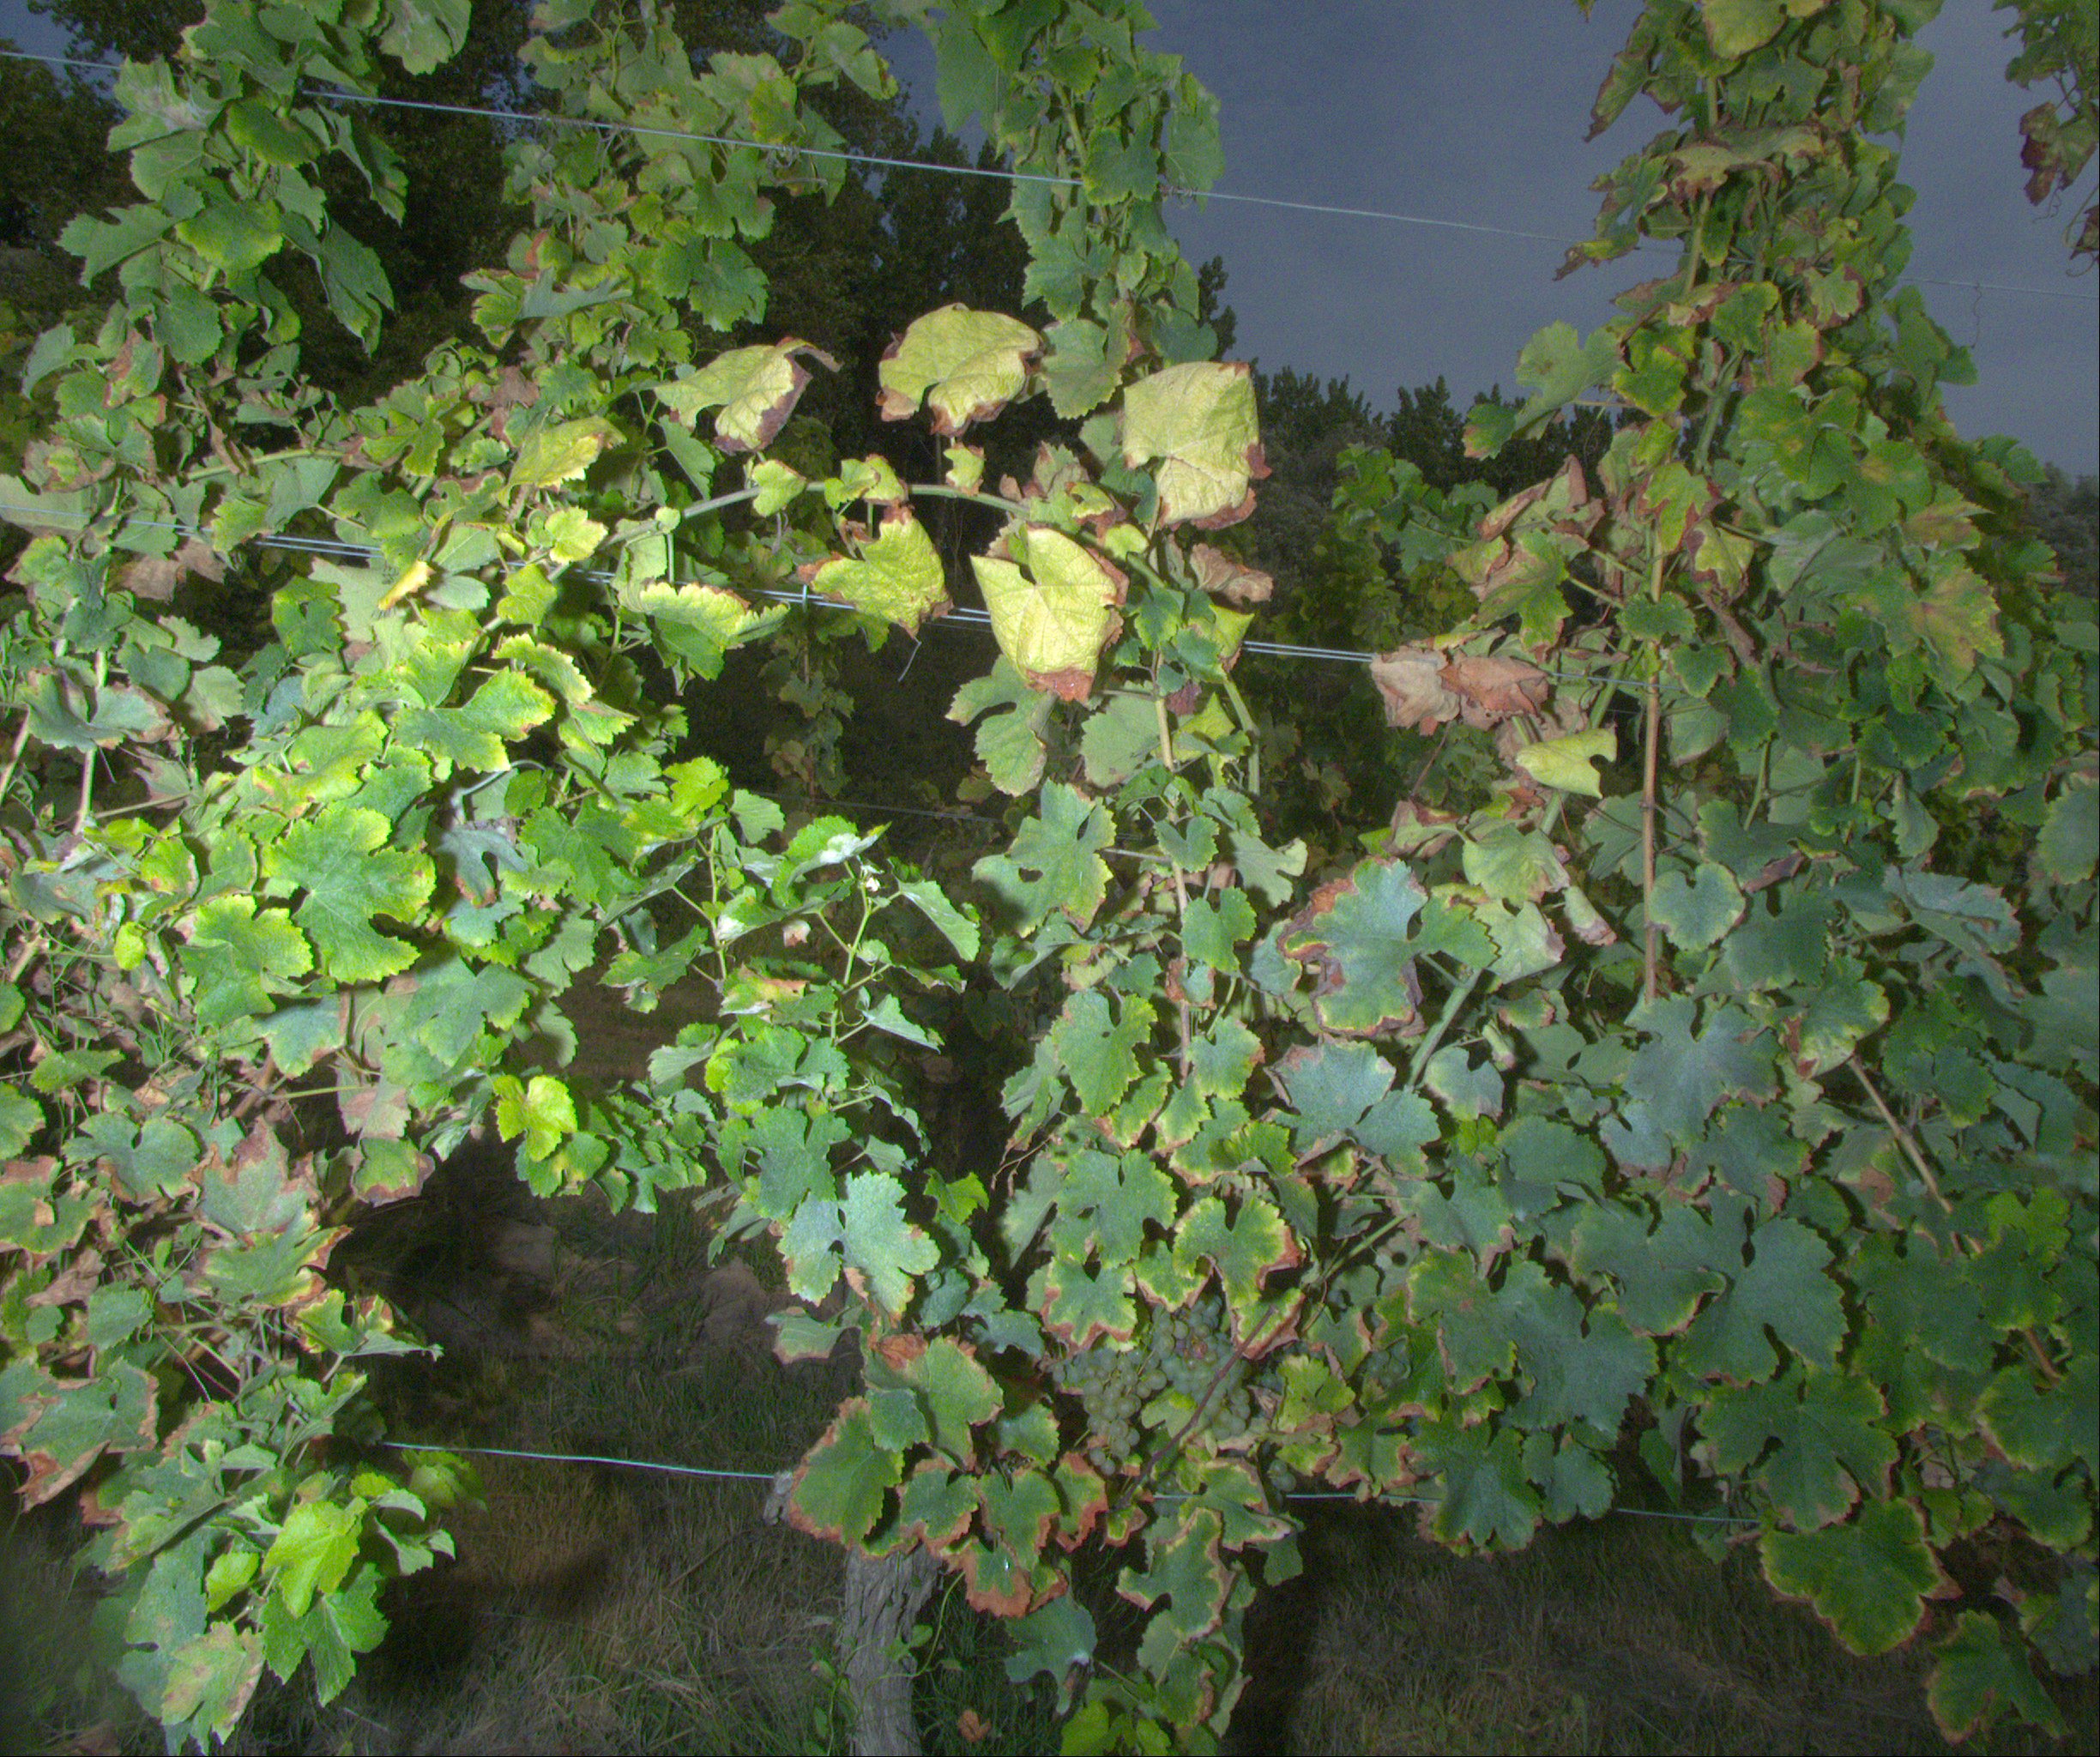
Grape variety: sauvignon-blanc
Disease: Flavescence dorée (fd)